Black-tailed tree rat

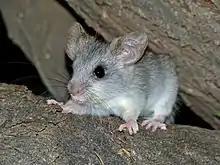

This rat lives in trees and is nocturnal. The broad feet and robust claws make it an agile climber, and it uses its tail for balance as well as prehensilely. It particularly favours "Vachellia erioloba" trees where there are the crevices and holes it needs for its nest, but it also builds nests in the forks of branches or under slabs of bark; there may be several nests in one tree, not all of them occupied. The nest is a bulky affair of grass, leaves and twigs and may be as much as deep, with the nesting material overflowing from the cavity. The nest resembles that of the red-billed buffalo weaver but is made of finer material.